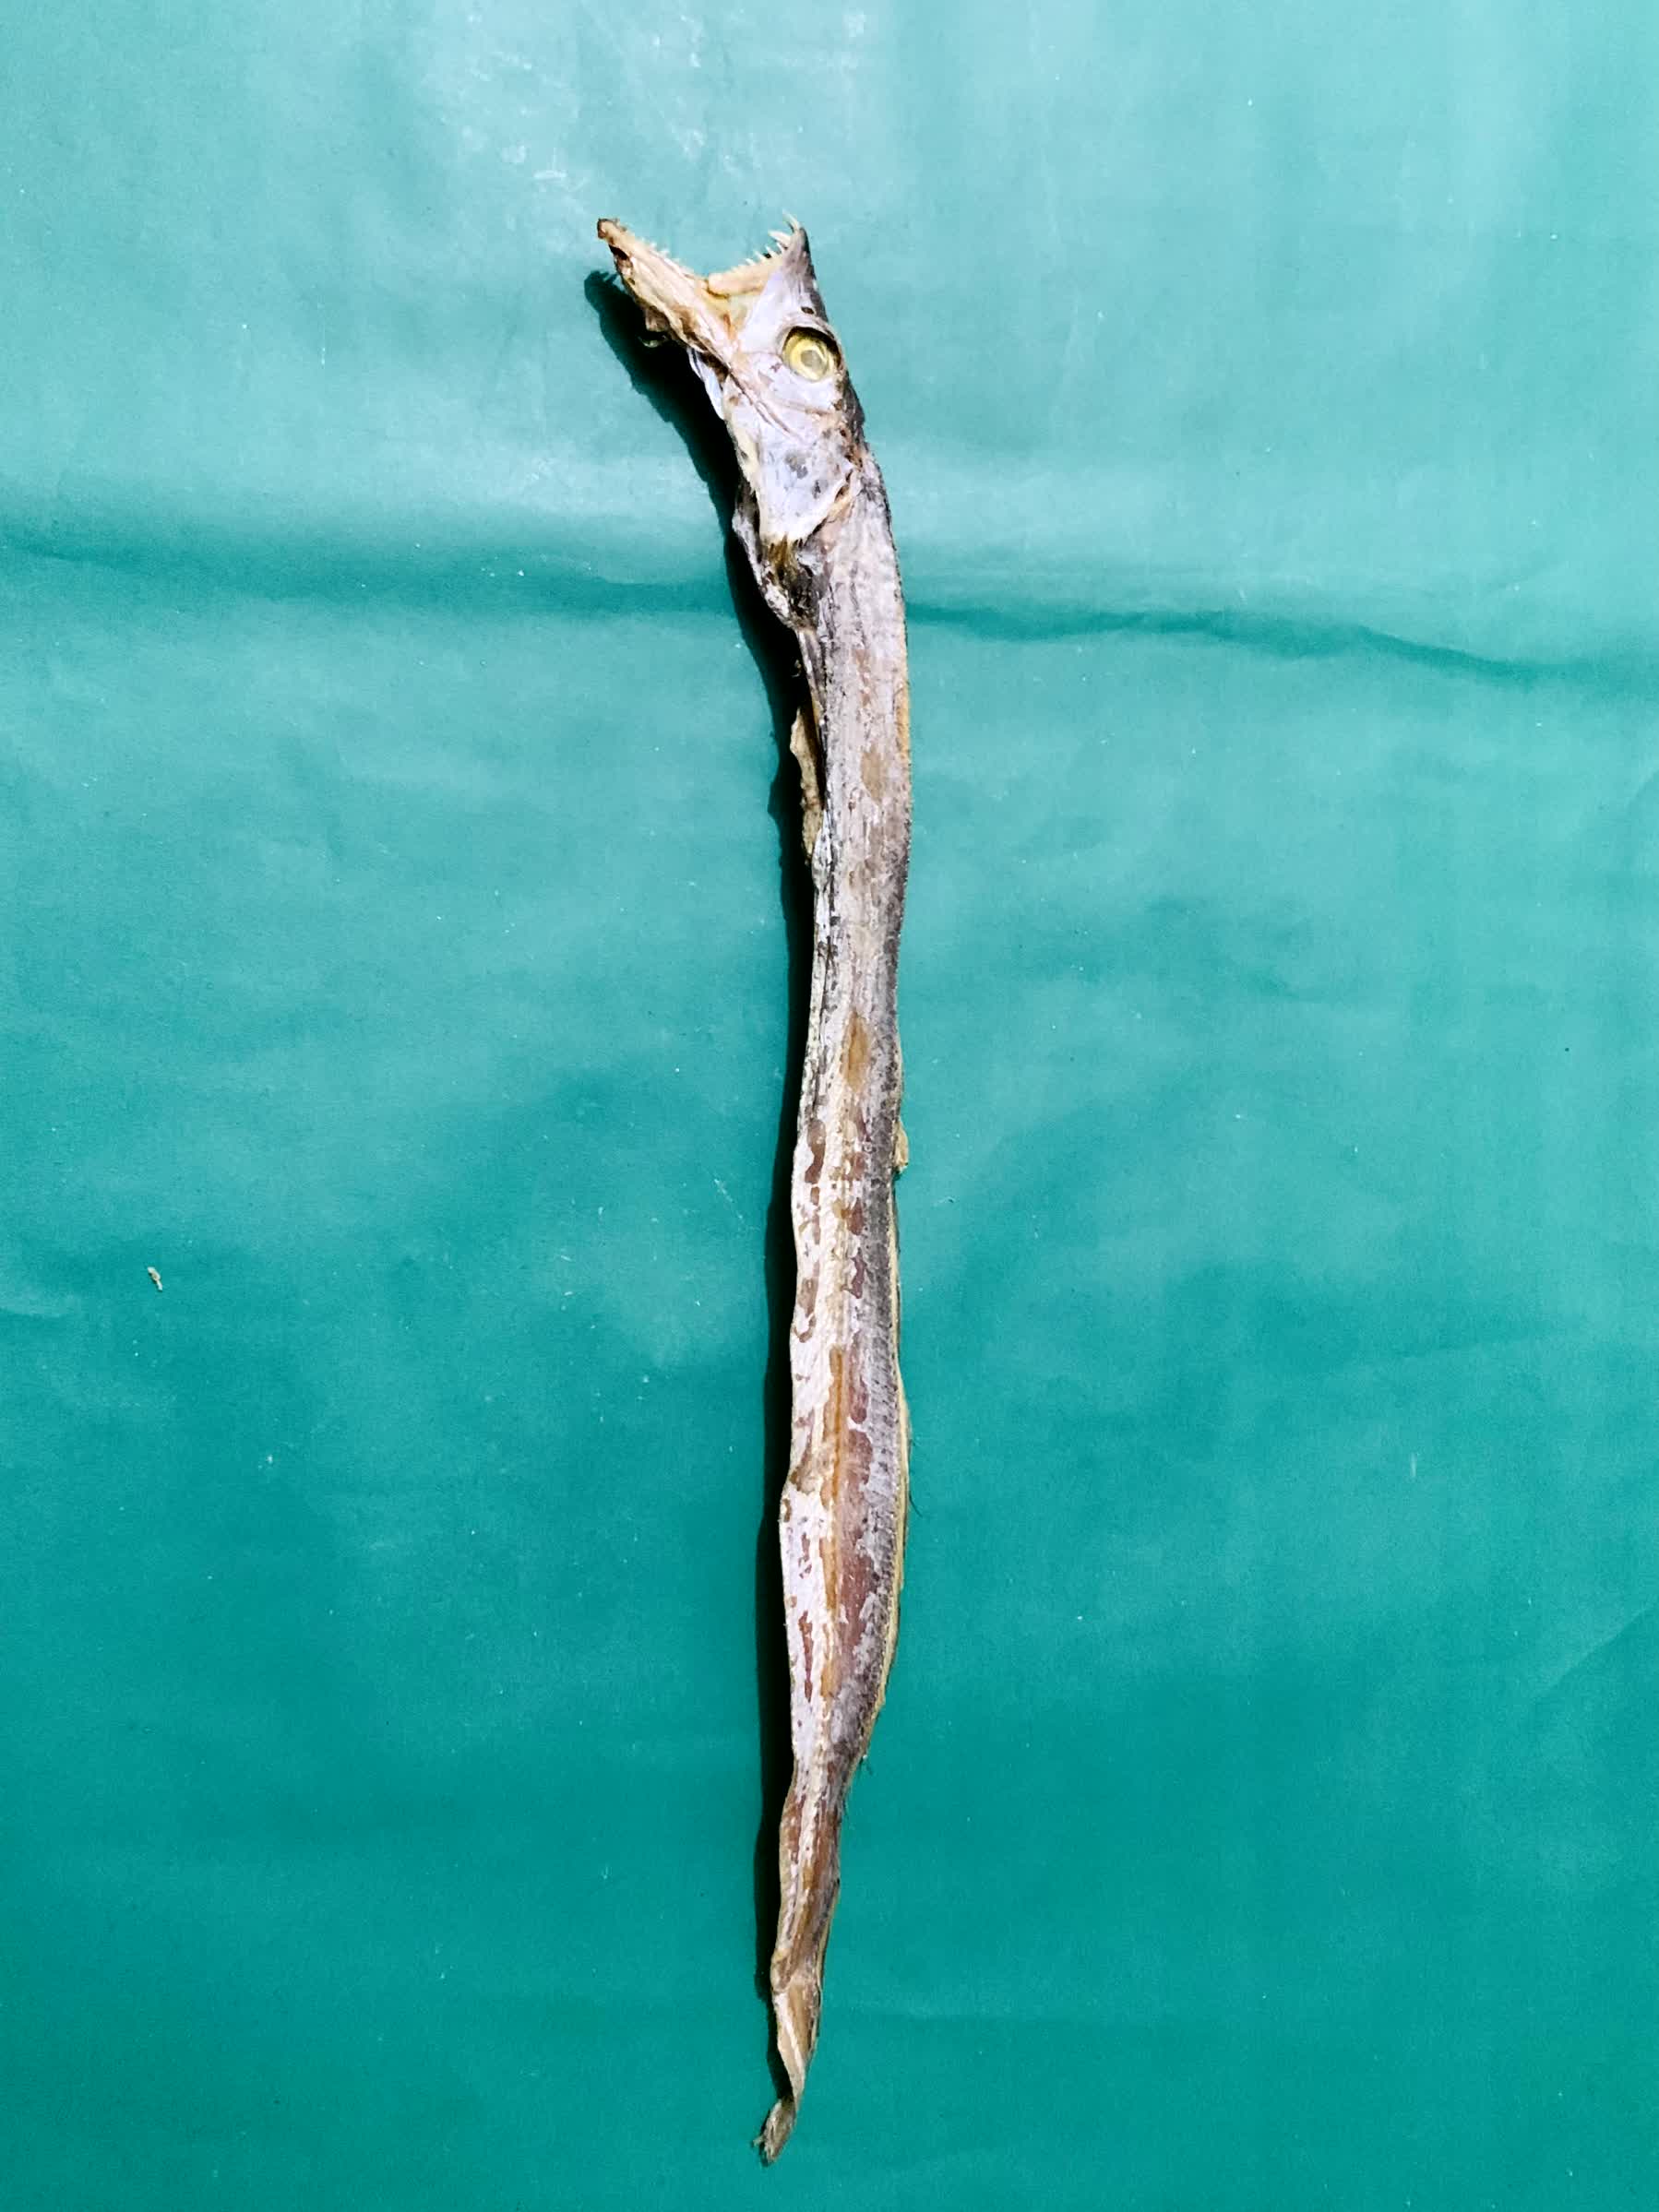
Species: Churi